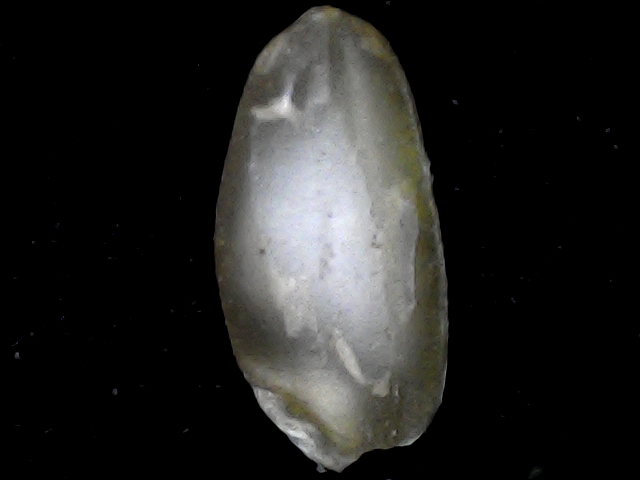
Rice variety: BD76